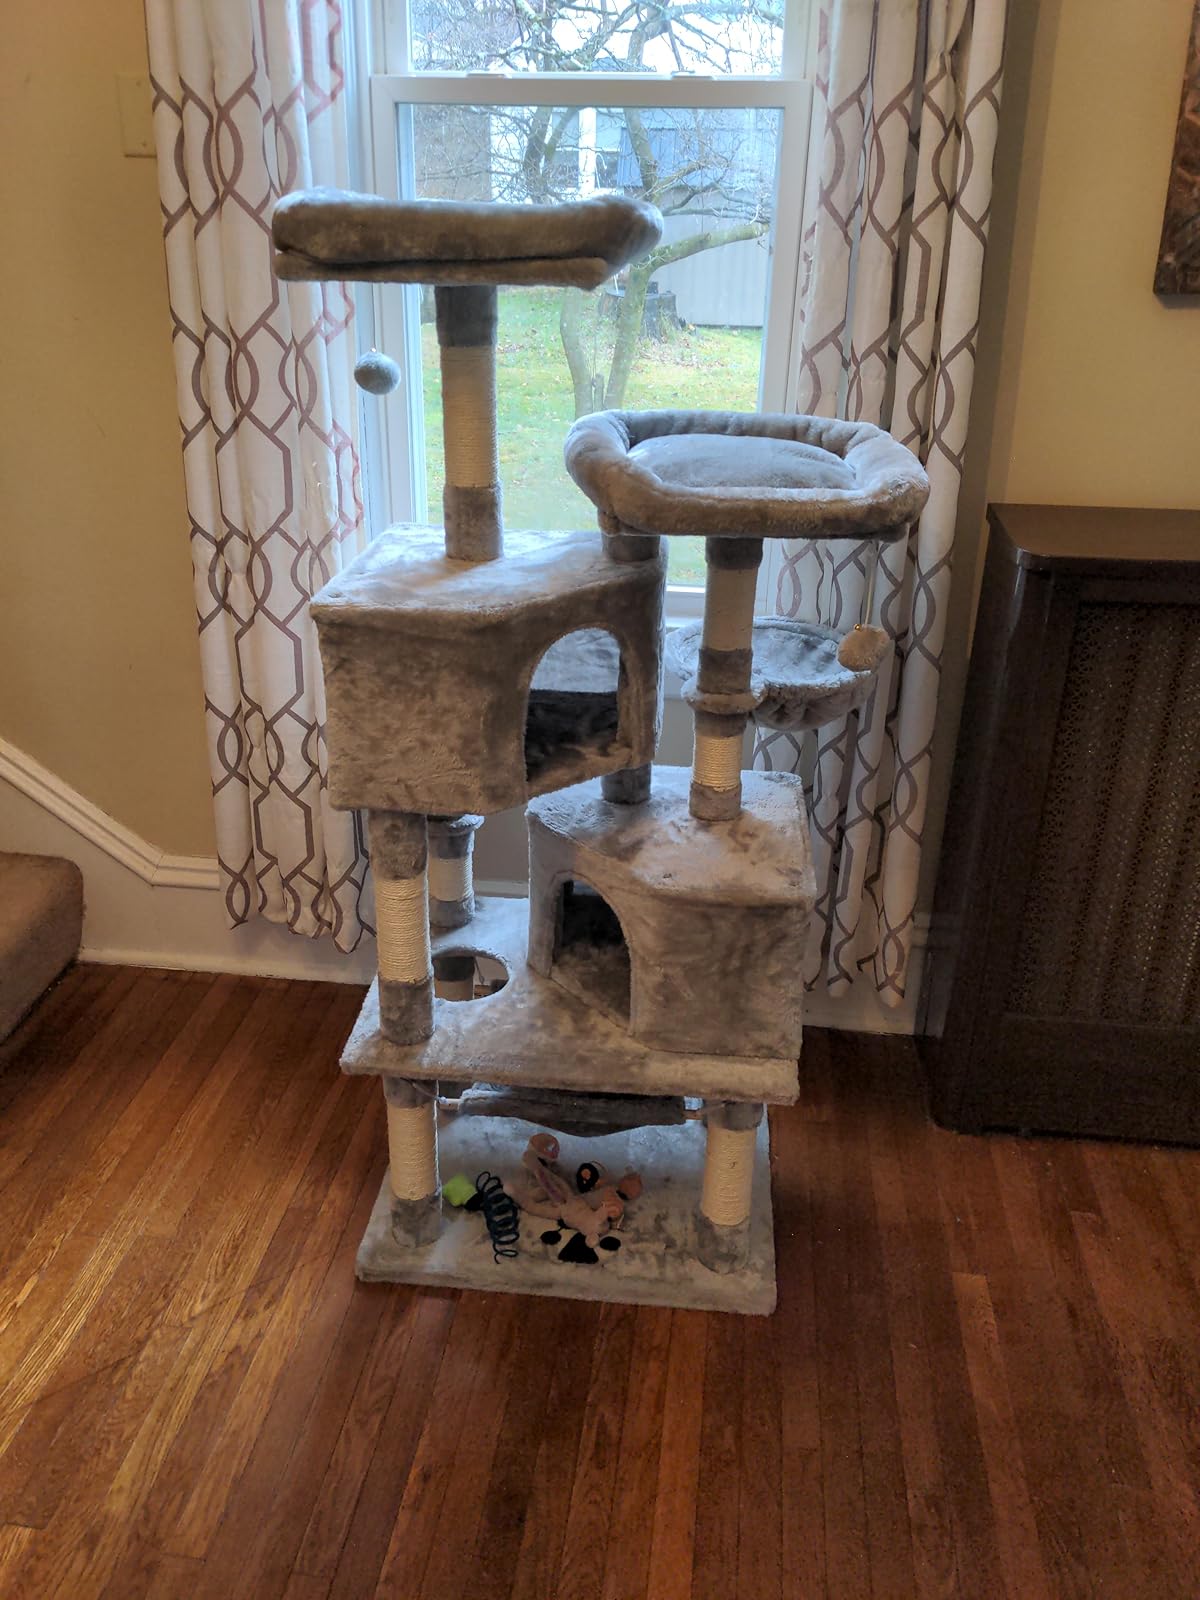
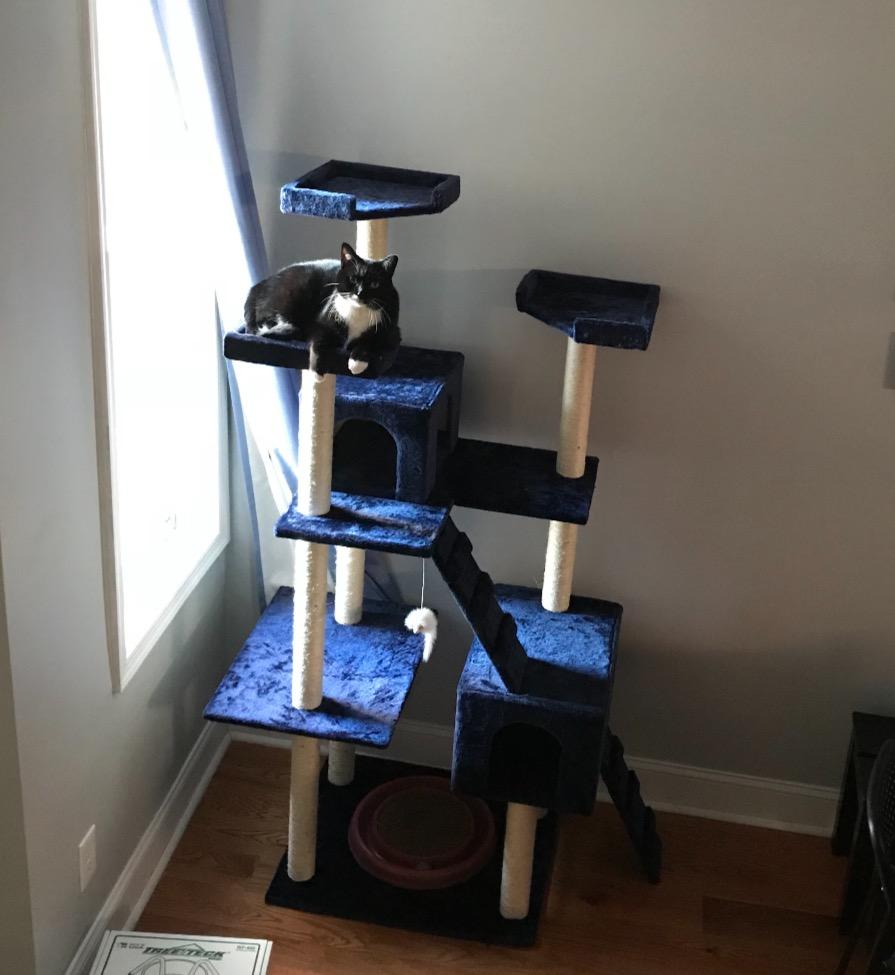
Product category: items_cat tree
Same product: no